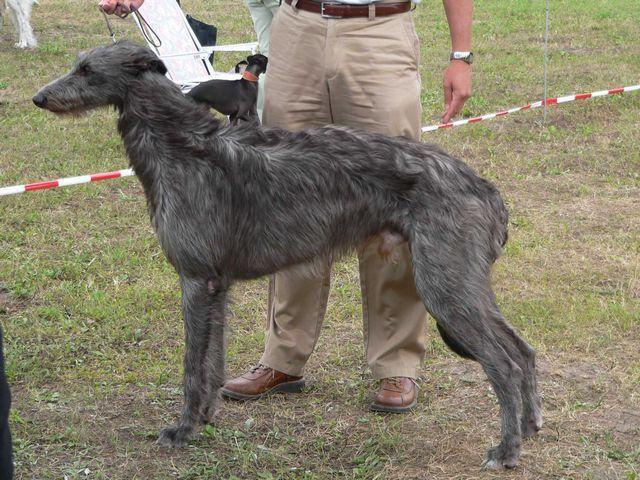
Scottish_deerhound